Wanganui Basin

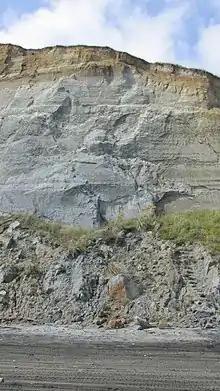
Cliff at Kai Iwi Beach

The Wanganui Basin (also spelled Whanganui Basin) is an onshore-offshore basin on the North Island of New Zealand. The basin provides an important stratigraphic and palaeontological record of the late Neogene marine environment of New Zealand.